Naguilian, La Union

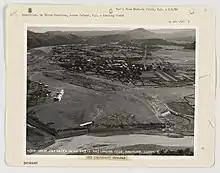
Aerial view of Naguilian, 1938

In its early history, Naguilian was originally a settlement of Cordilleran tribes, particularly the Kankanaey and Ibaloi people, who established themselves along the Balili River and the foothills of the Cordillera Central. These early inhabitants engaged in active trade along the Aringay Trail, an ancient gold trading route that connected the southwestern Cordilleras to the lowlands of northwestern Luzon. The settlements traded goods such as gold, silk, textiles, rice, porcelain, wax, and earthenware with neighboring lowland Ilocano (Samtoy) and Pangasinan communities, as well as foreign merchants from China, Japan, and Maritime Southeast Asia.